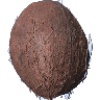
Label: cocos